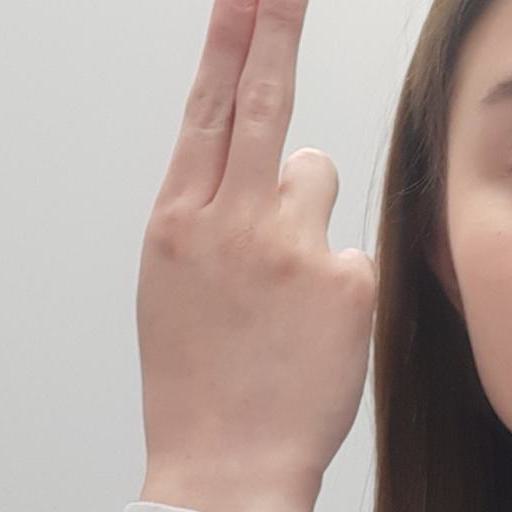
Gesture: two_up_inverted